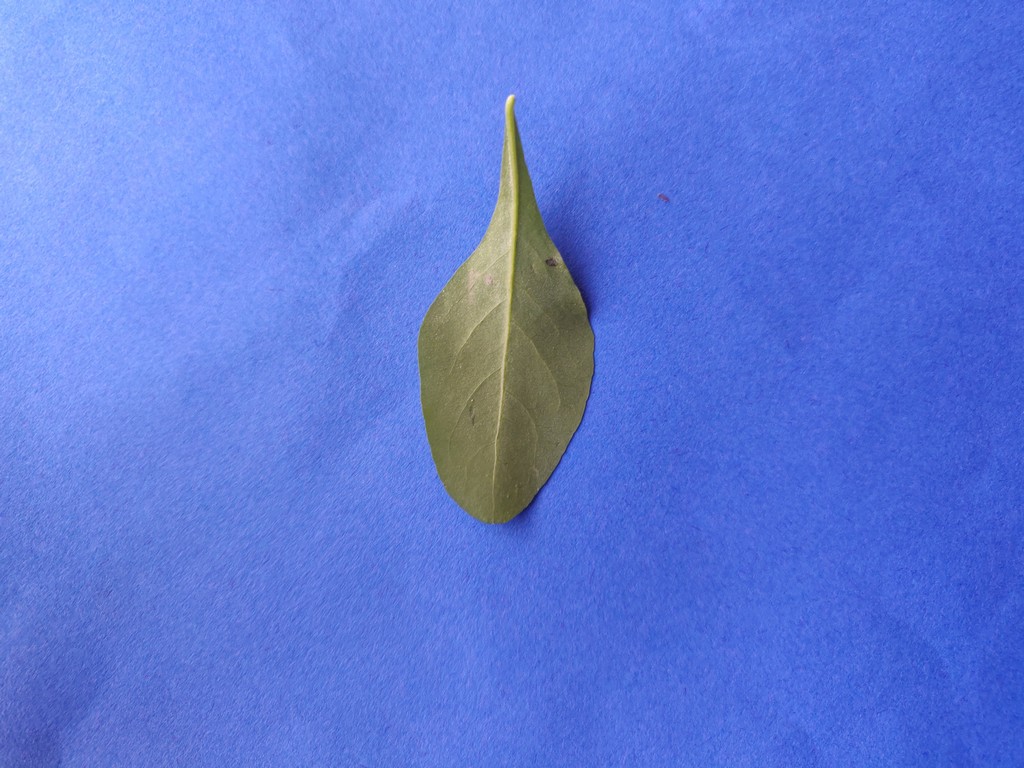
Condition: Healthy
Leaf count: single
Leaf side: back